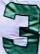
Number: 3